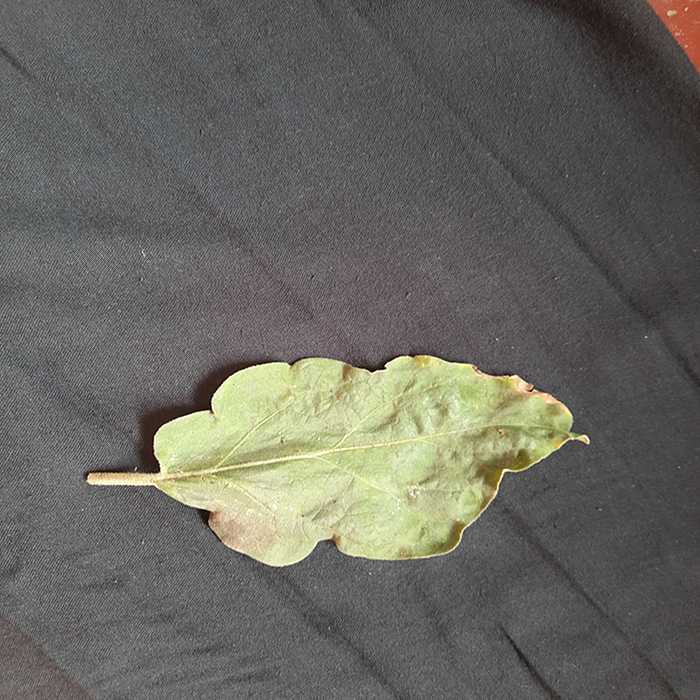
Plant: Eggplant
Label: Eggplant begomovirus